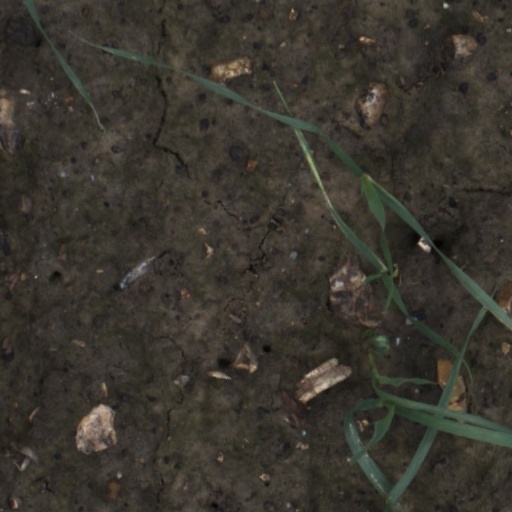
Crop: wheat